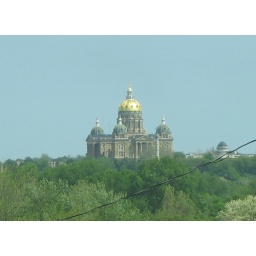
capital building in downtown Des Moines. This is taken from the top a hill by my mom's house.